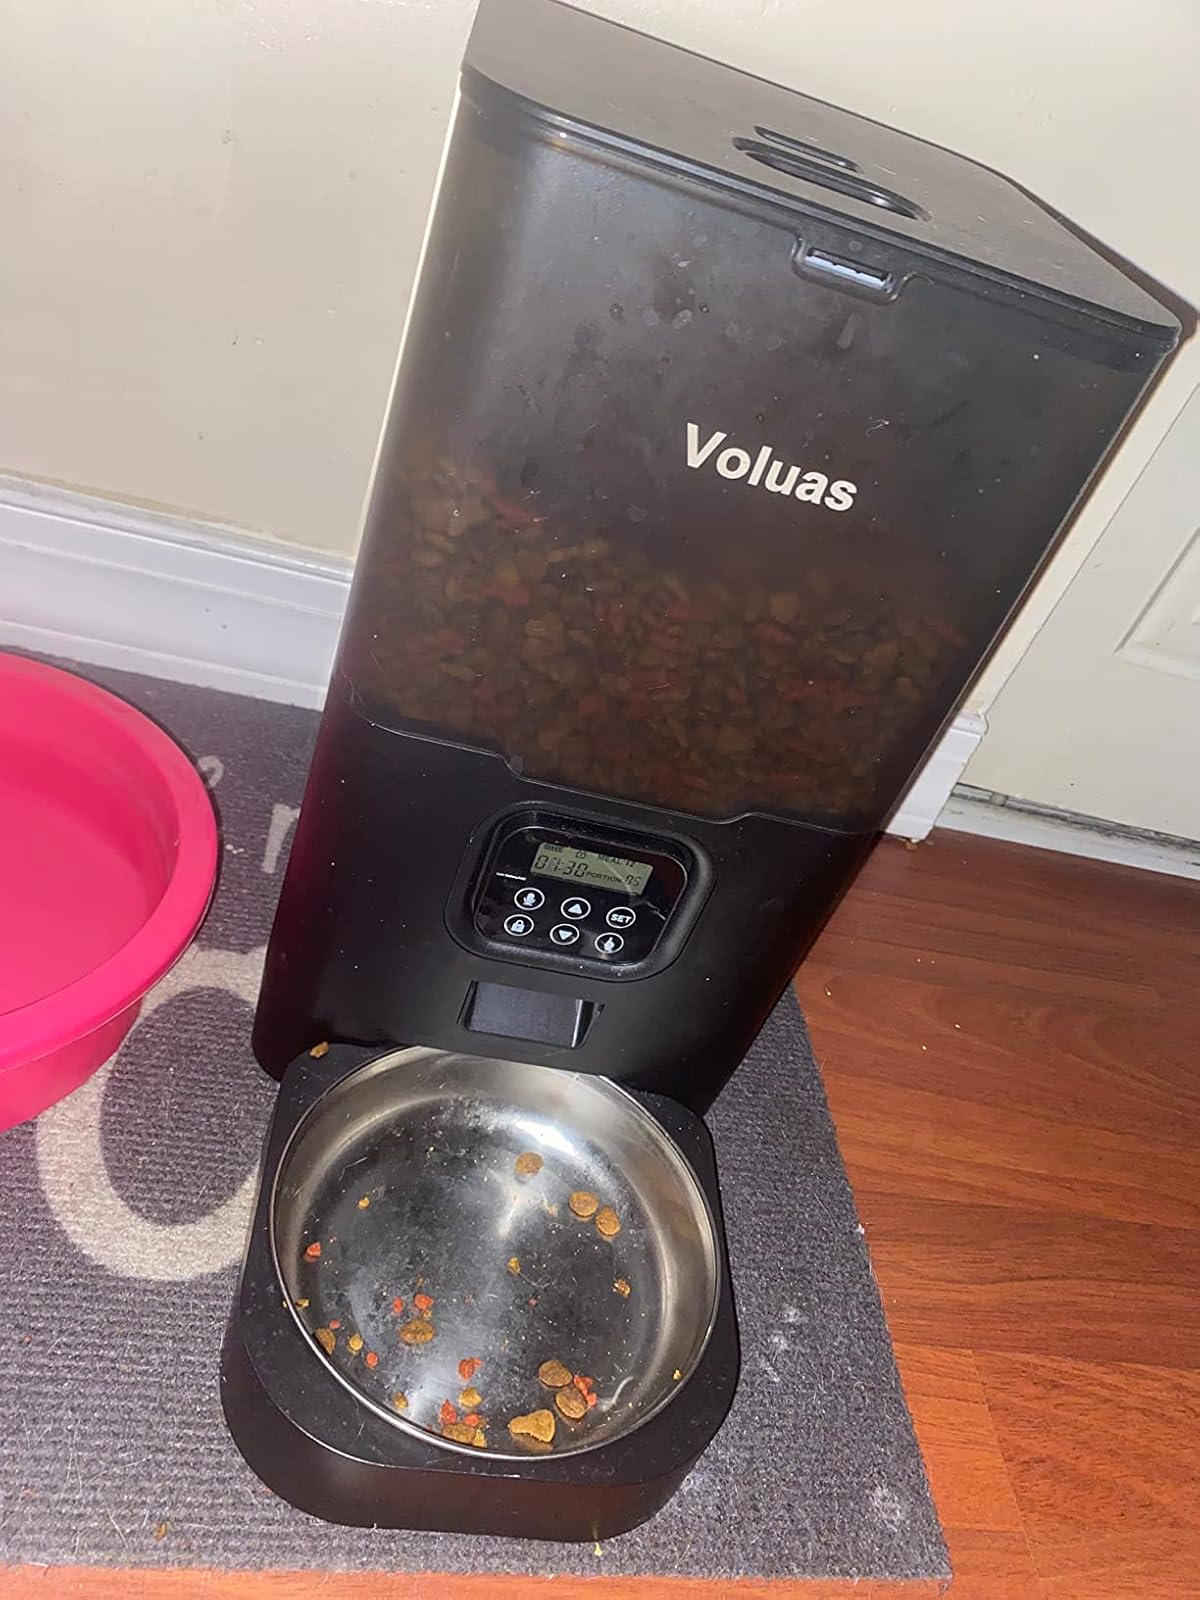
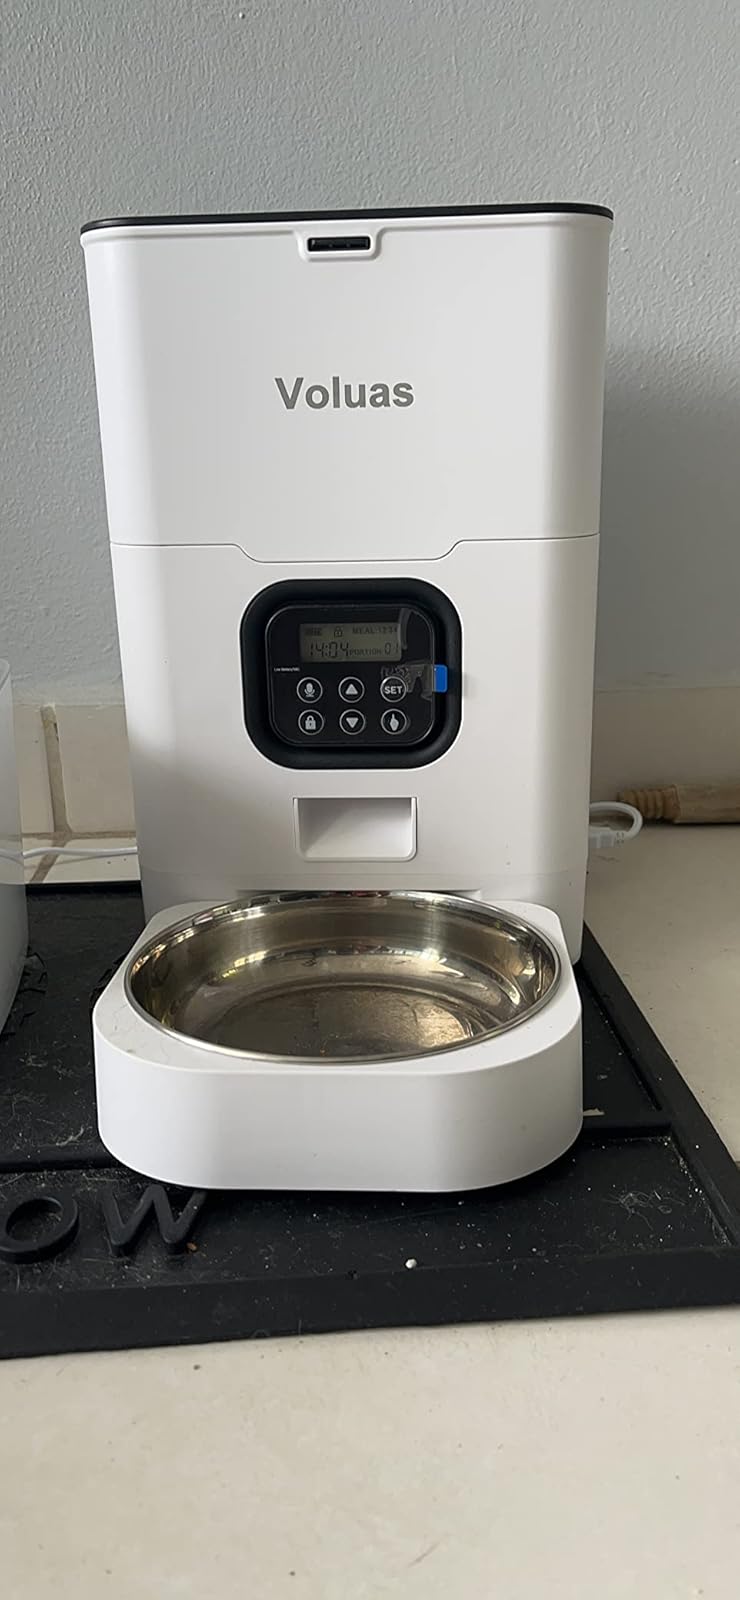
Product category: items_feeder
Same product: no